Patriottentijd

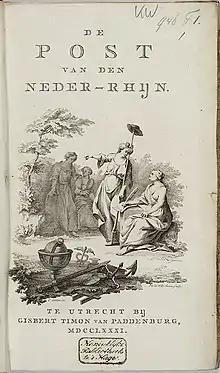
De Post van den Neder-Rhijn

Of course, was just one example of the many pamphlets, both Orangist and Patriot, that were published during the . But these one-off publications were soon joined by an innovation in the vernacular press. Before 1780 the "opinion newspapers," like the and the were written in French, and generally only read by the elite. But in 1781 the Patriot Pieter 't Hoen started a periodical in Dutch in Utrecht, entitled (The Post of the Lower Rhine) that would become a combination of opinion weekly, tabloid, and scandal sheet, with a Patriot bias that attacked the stadtholder and the "aristocratic" Patriots with equal abandon. It was soon joined by an Amsterdam magazine with the same character, the (Political Porter), edited by J.C. Hespe, and later by Wybo Fijnje's (Dutch Historical Journal) in Delft. All these periodicals enjoyed great popularity in middle-class circles, probably because they mixed serious political analysis with scurrilous libels of the political elite. The journalists and publishers were often prosecuted by their enraged victims, but fines and jail-time were part of the job in these times. As they had a national readership they helped Patriot politics go beyond the local confines they would normally have encountered. And their ideological consistency helped to bring about unity in especially the "democratic" wing of the Patriot movement.